Underworld Painter

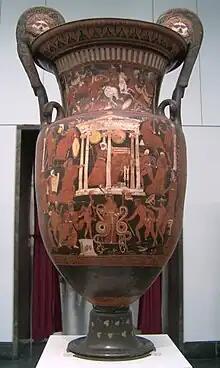
Apulian vase by Underworld Painter, Staatliche Antikensammlungen

The Underworld Painter was an ancient Greek Apulian vase painter whose works date to the second half of the 4th century BC.